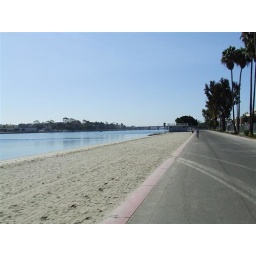
This waterway empties into the ocean down past the bridge in the distance